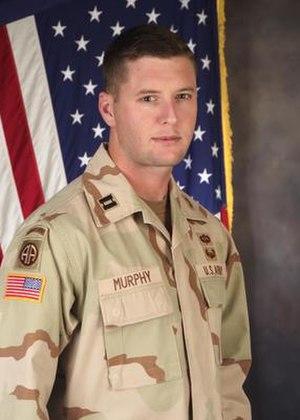
Patrick Joseph Murphy, né le 19 octobre 1973 à Philadelphie, est un militaire et homme politique américain membre du Parti démocrate. Élu de Pennsylvanie à la Chambre des représentants des États-Unis entre 2007 et 2011, il est sous-secrétaire à l'Armée des États-Unis de 2016 à 2017.